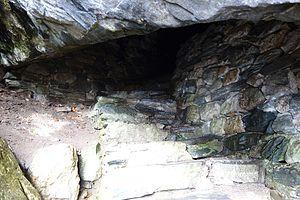
Grotte où aurait vécu Jean de Rila après s'être retiré du monastère de Rila - entrée de la grotte